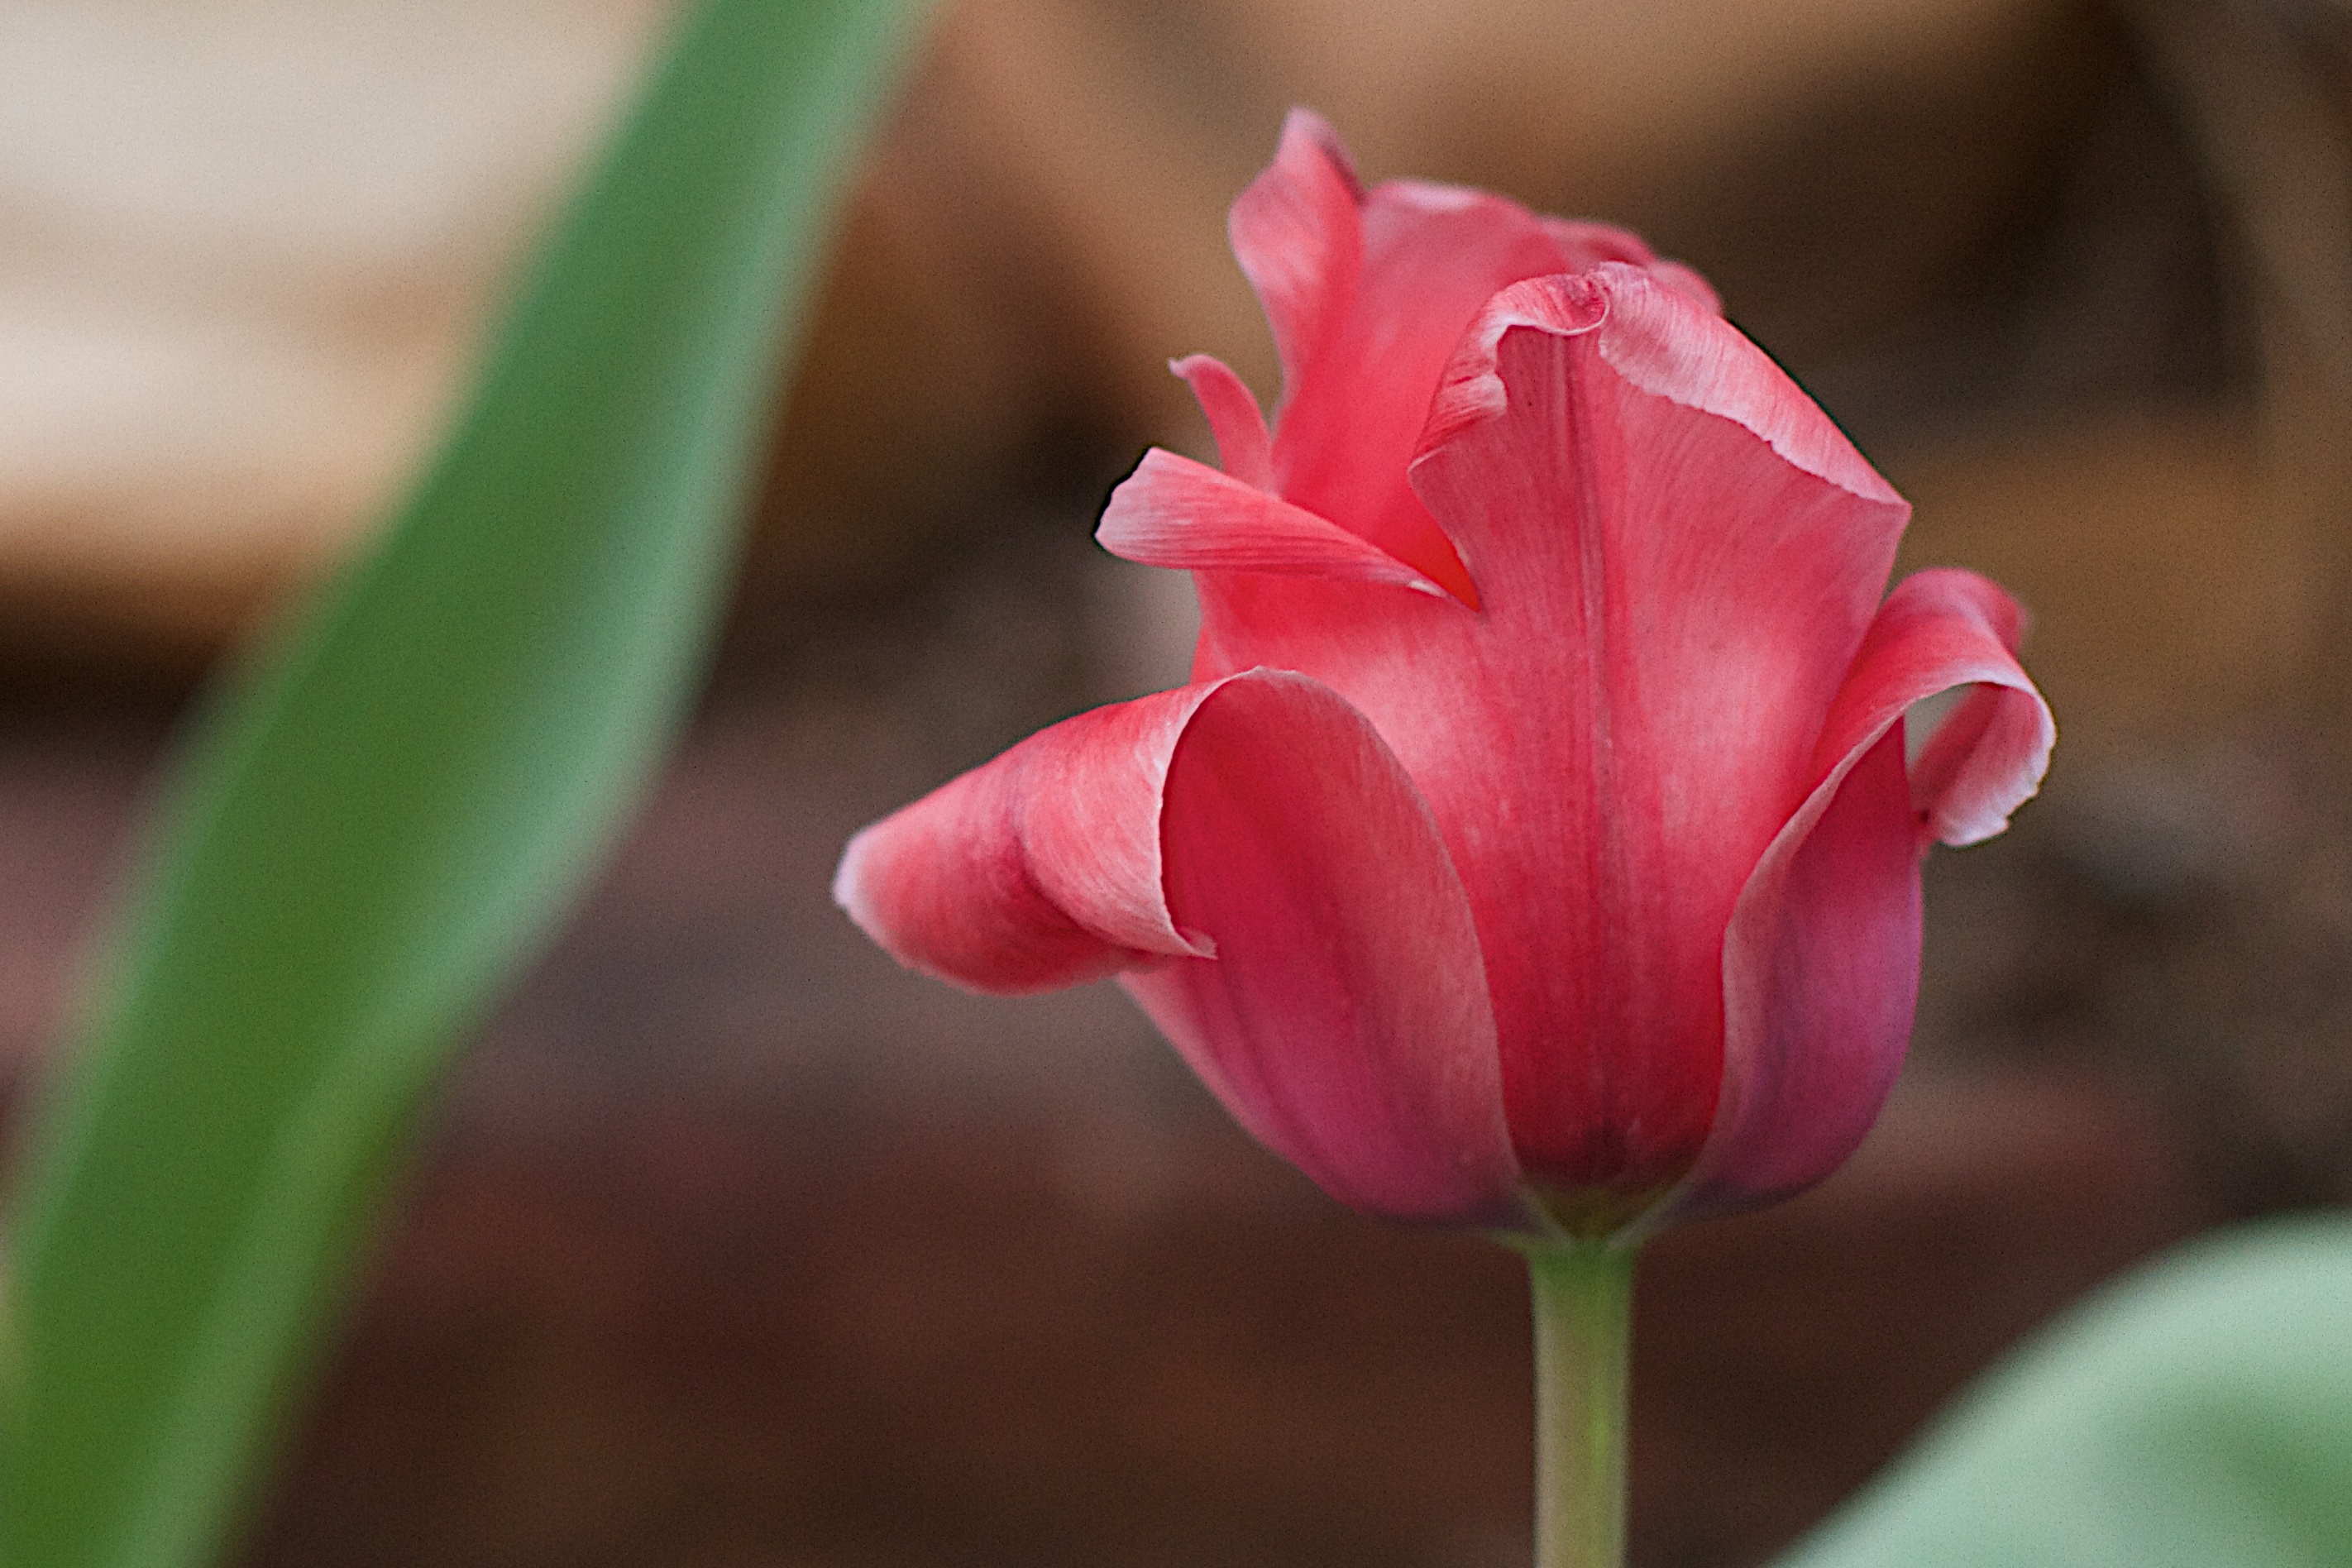
blossom, plant, flower, petal, tulip, botany, pink, flora, close up, bud, macro photography, flowering plant, plant stem, land plant